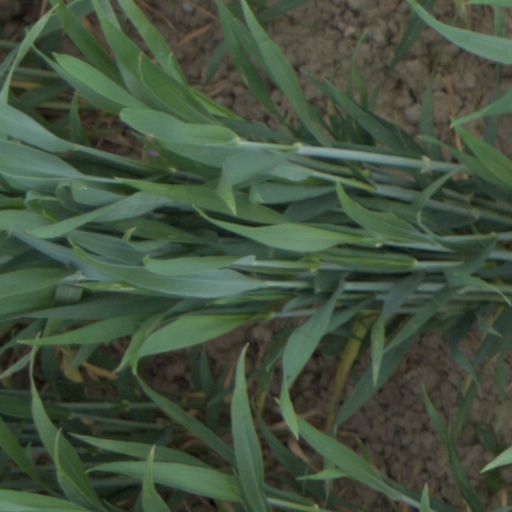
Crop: wheat